The Vernon Morning Star

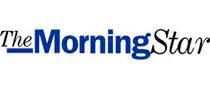

The Vernon Morning Star is a weekly newspaper in Vernon, British Columbia. It publishes Thursday and is owned by Black Press.